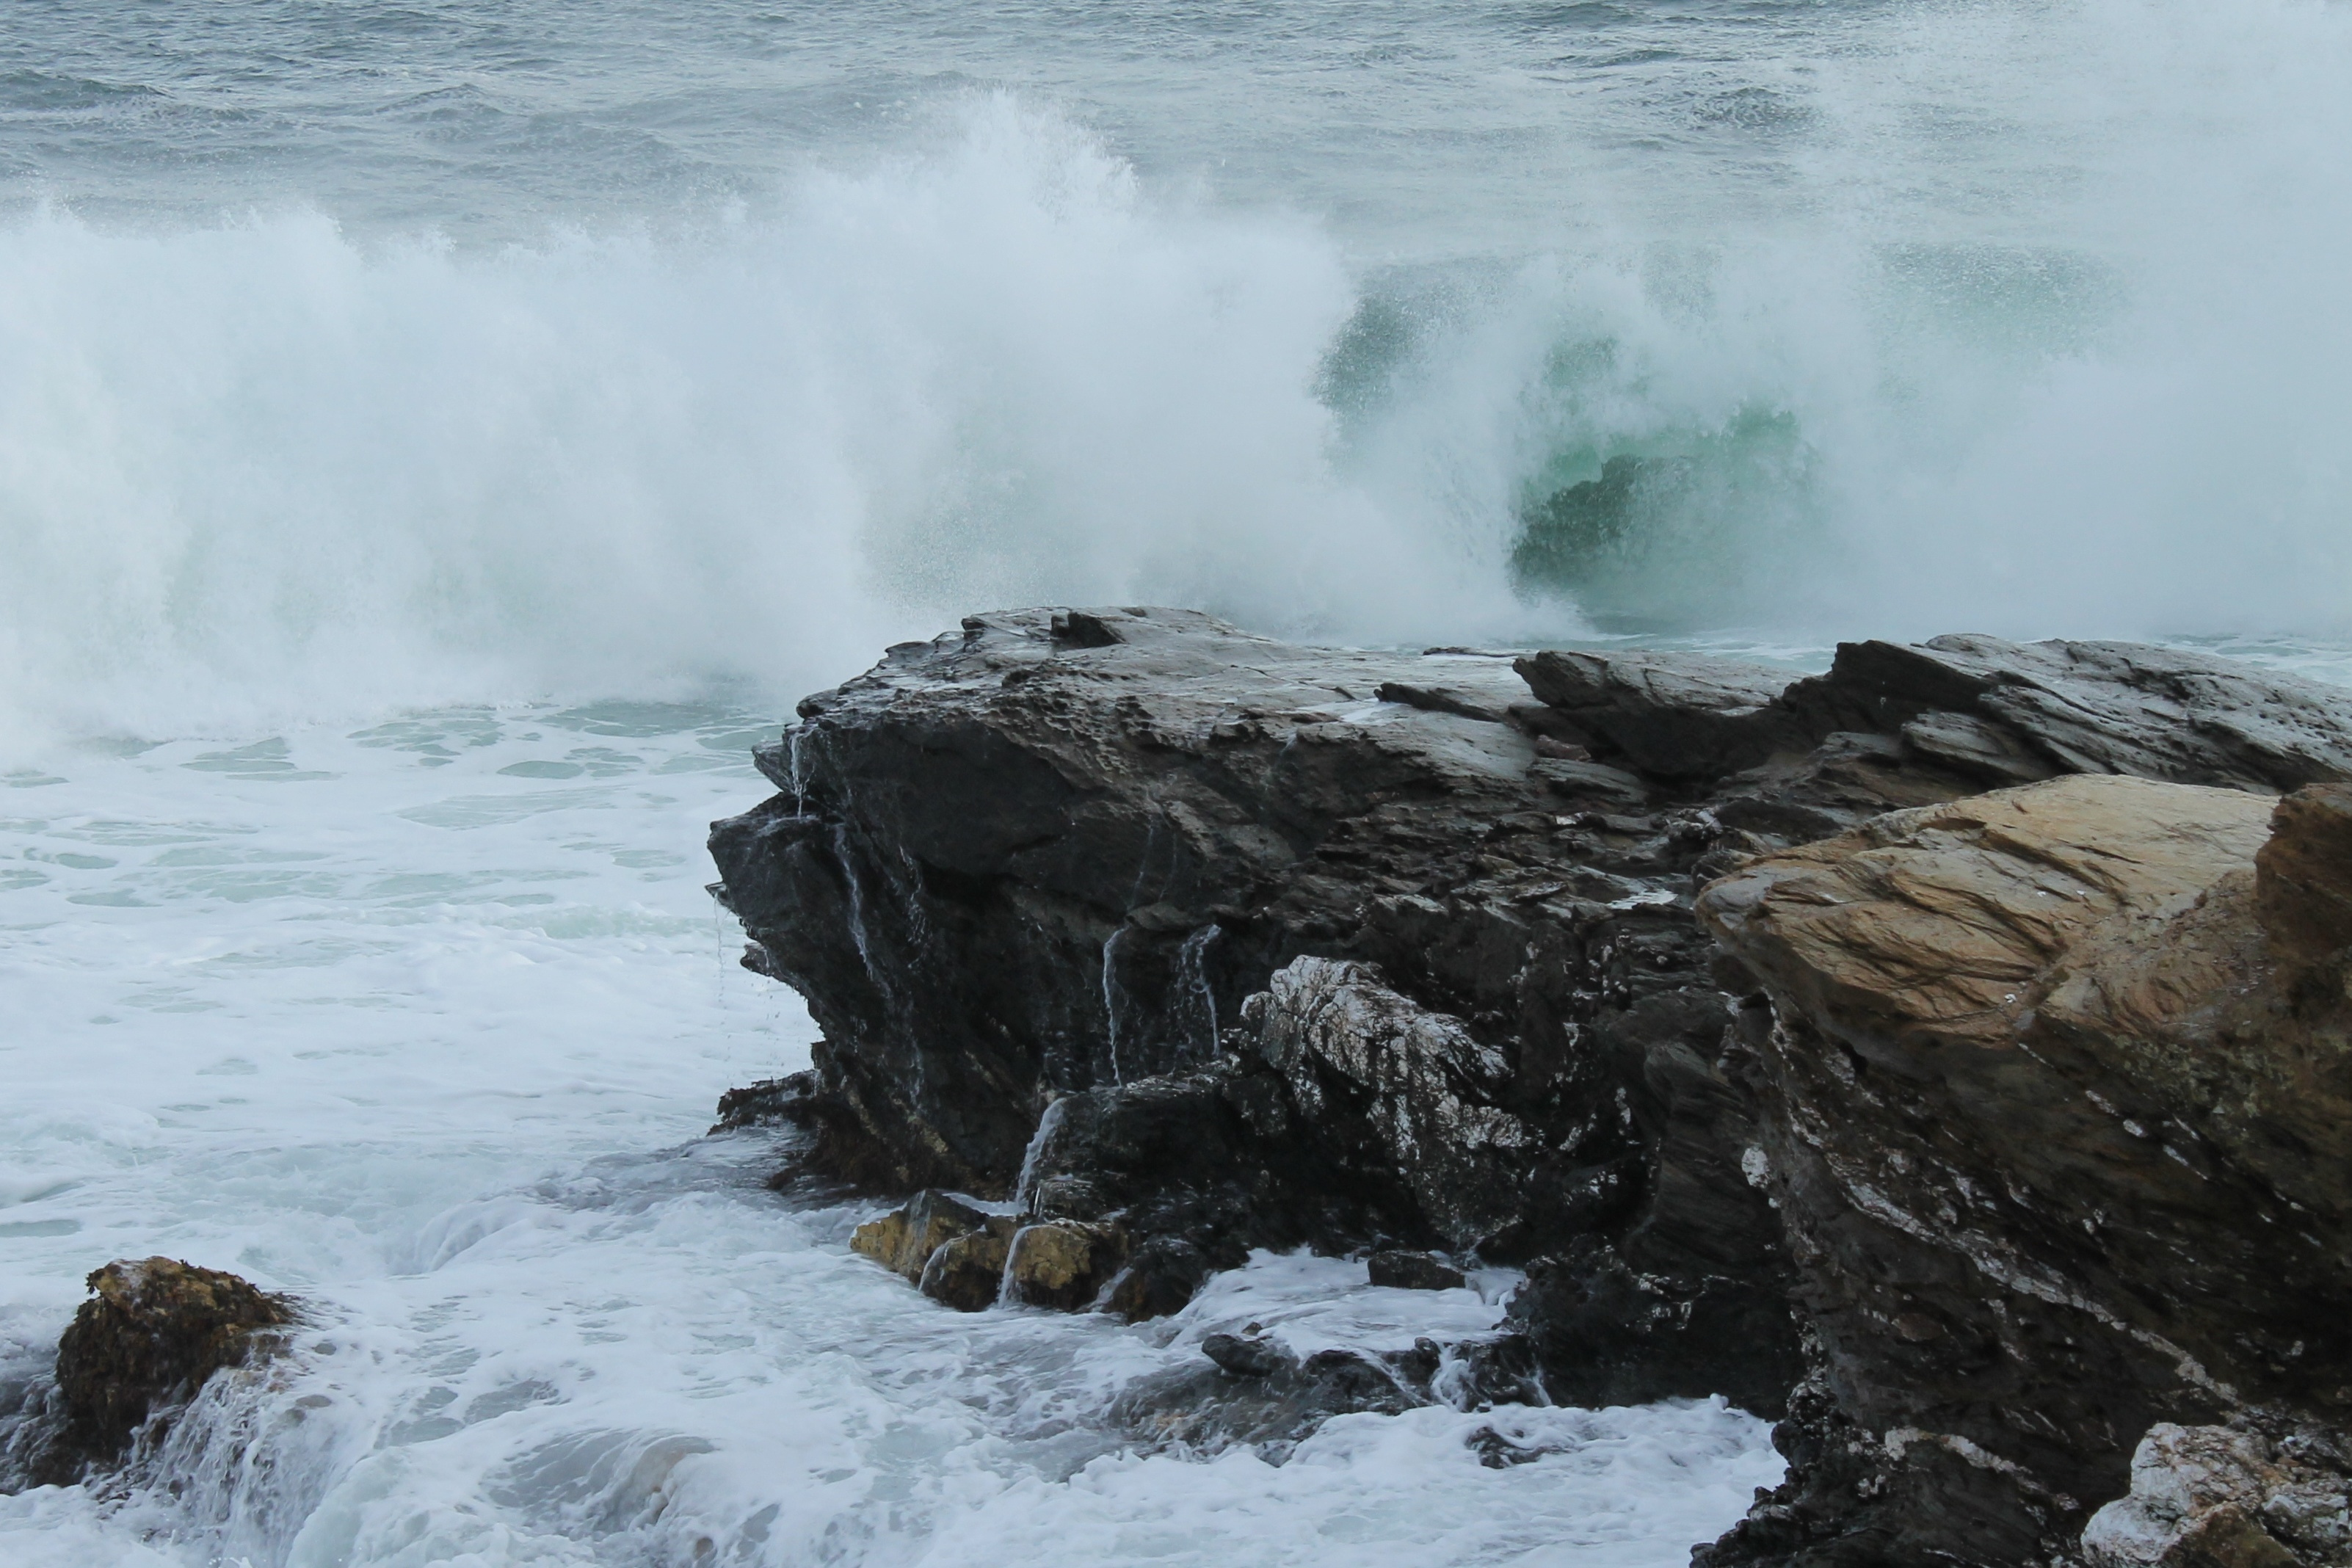
beach, sea, coast, water, rock, ocean, shore, wave, cliff, bay, rapid, terrain, material, body of water, cape, atmospheric phenomenon, geological phenomenon, wind wave